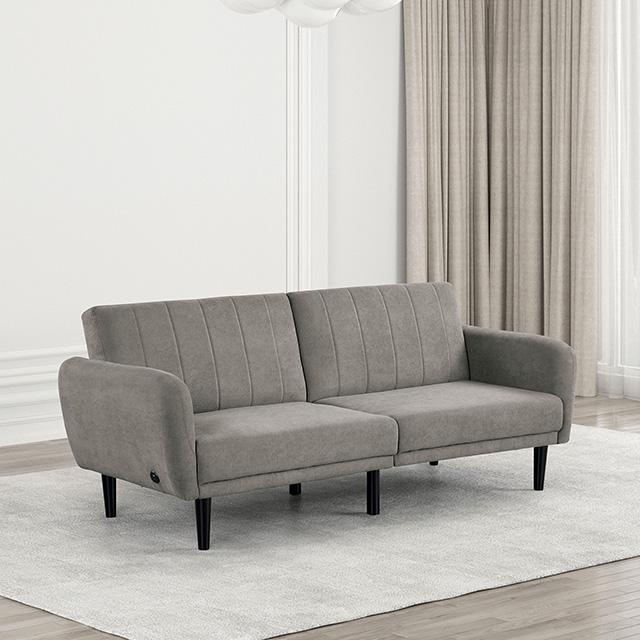
Aristide Futon Sofa Grey & Brown
Aristide Futon Sofa
Brand: FOA East
Category: Furniture > Futons